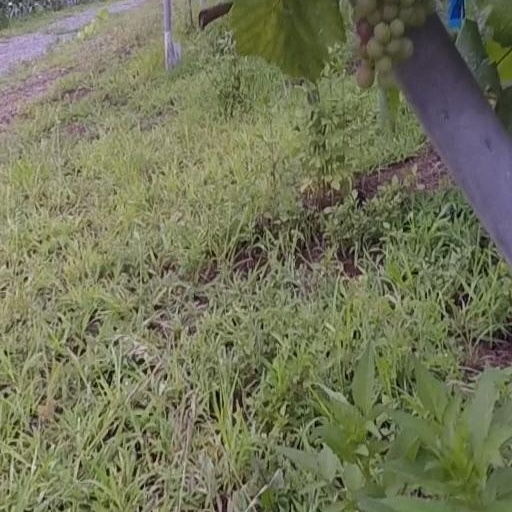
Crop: grape